Bell Rocket Belt

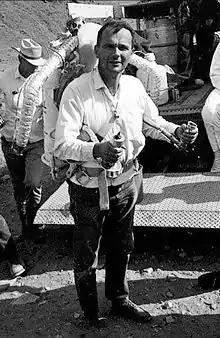
Astrogeologist Gene Shoemaker wearing a Bell Rocket Belt while training astronauts

The Bell Rocket Belt is a low-power rocket propulsion device that allows an individual to safely travel or leap over small distances. It is a type of rocket pack.